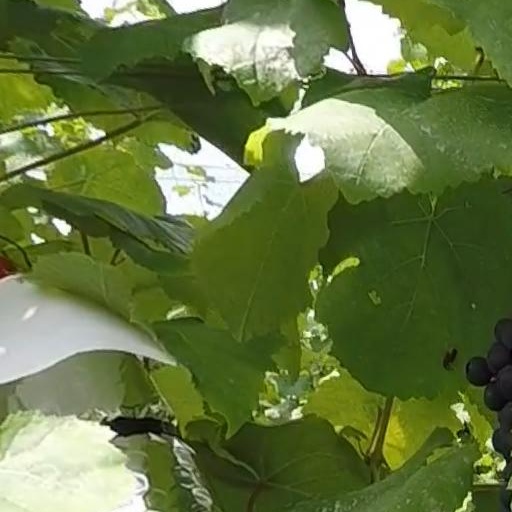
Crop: grape